Kathleen Drew-Baker

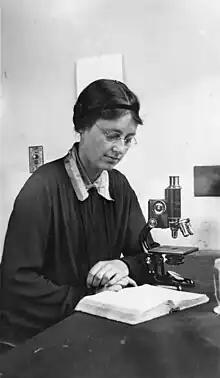

Kathleen Mary Drew-Baker (née Drew; 6 November 1901 – 14 September 1957) was an English phycologist. She was known for her research on the edible seaweed "Porphyra umbilicalis", which led to a breakthrough for the commercial cultivation of "nori".